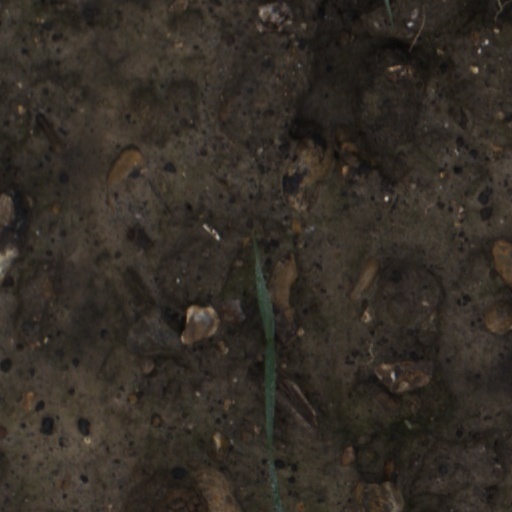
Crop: wheat